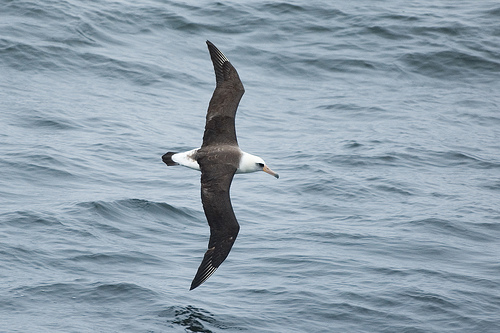
the bird has a white head and rump with grey body and wings.
this bird is white and black in color with a long curved beak and black eye rings.
this bird is medium sized and has long, pointy wings with black and white primaries. it is mostly dark grey in color with a white nape and crown. the inner and outer rectrices are black.
this gray winged bird has a white head and rump and black retrices.
this bird has a black tipped bill with a white crown and greyish black wingbars.
this bird has a white head, nape, neck, throat, rump, black inner and outer retrices, and grey covering its wings.
this bird has brown, grey and black secondaries,a white crown and rump and black inner and outer retrices.
this large bird has with a large wing span and a white colored head.
this bird has wings that are grey and has a white belly
this bird has wings that are black and has a white belly
Species: Laysan Albatross